Taubergießen

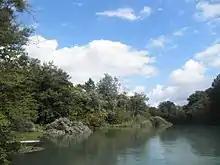
Nature Reserve Taubergießen

The name ""Taubergießen"" derives from "Taubergießen", one of the numerous watercourses and branches of the nature reserve, which runs in the north of the area and drains from the right into the lower course of the Elz river, which is closer to the Rhine. Under "pouring" is understood underground, i.e. in direct connection with the groundwater flowing parts of the stream, which come from a sufficient depression of the bottom again to the surface. These are particularly common in this area, the middle area of the southern Upper Rhine. The word "deaf" describes nutrient-poor waters with low fish population.